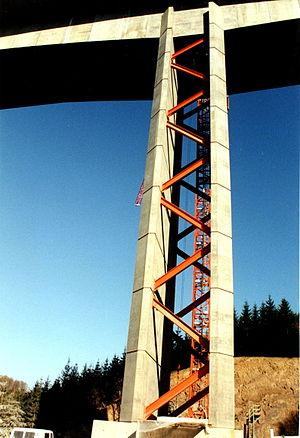
Viaduc de la Barricade - Pile P 3 terminée avec triangulation provisoire
Le viaduc de la Barricade est situé sur l'autoroute A89 qui assure la liaison entre Clermont-Ferrand et Bordeaux. Cette autoroute, dont le Maître d’Ouvrage est l’ASF, est la première grande transversale autoroutière à vocation européenne.